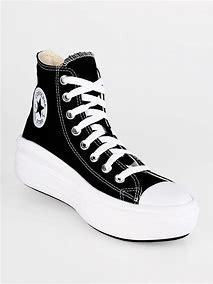
Brand: Converse
Model: Ctas Hi